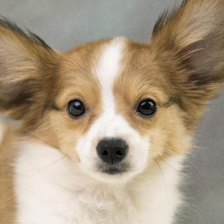
Label: animals